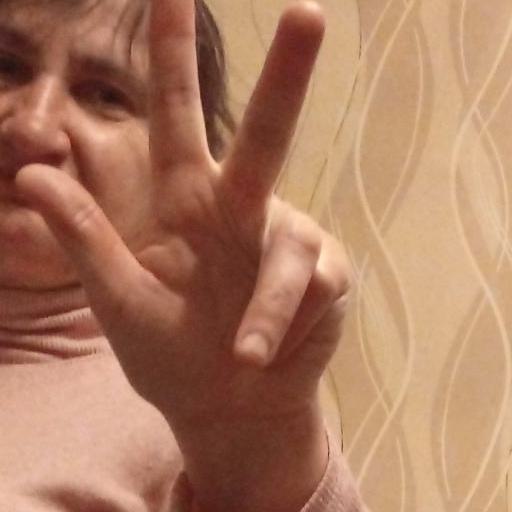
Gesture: three2